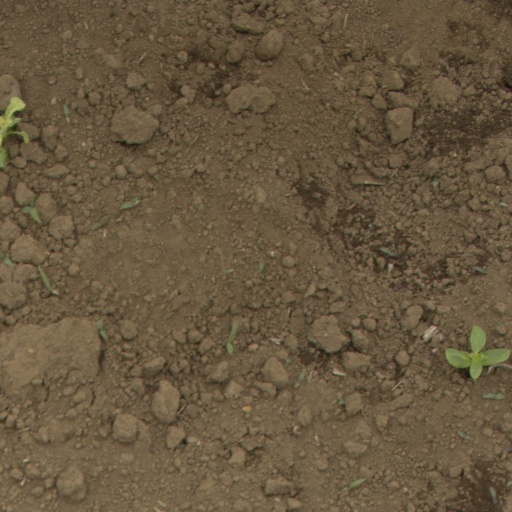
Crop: Jerusalem artichoke